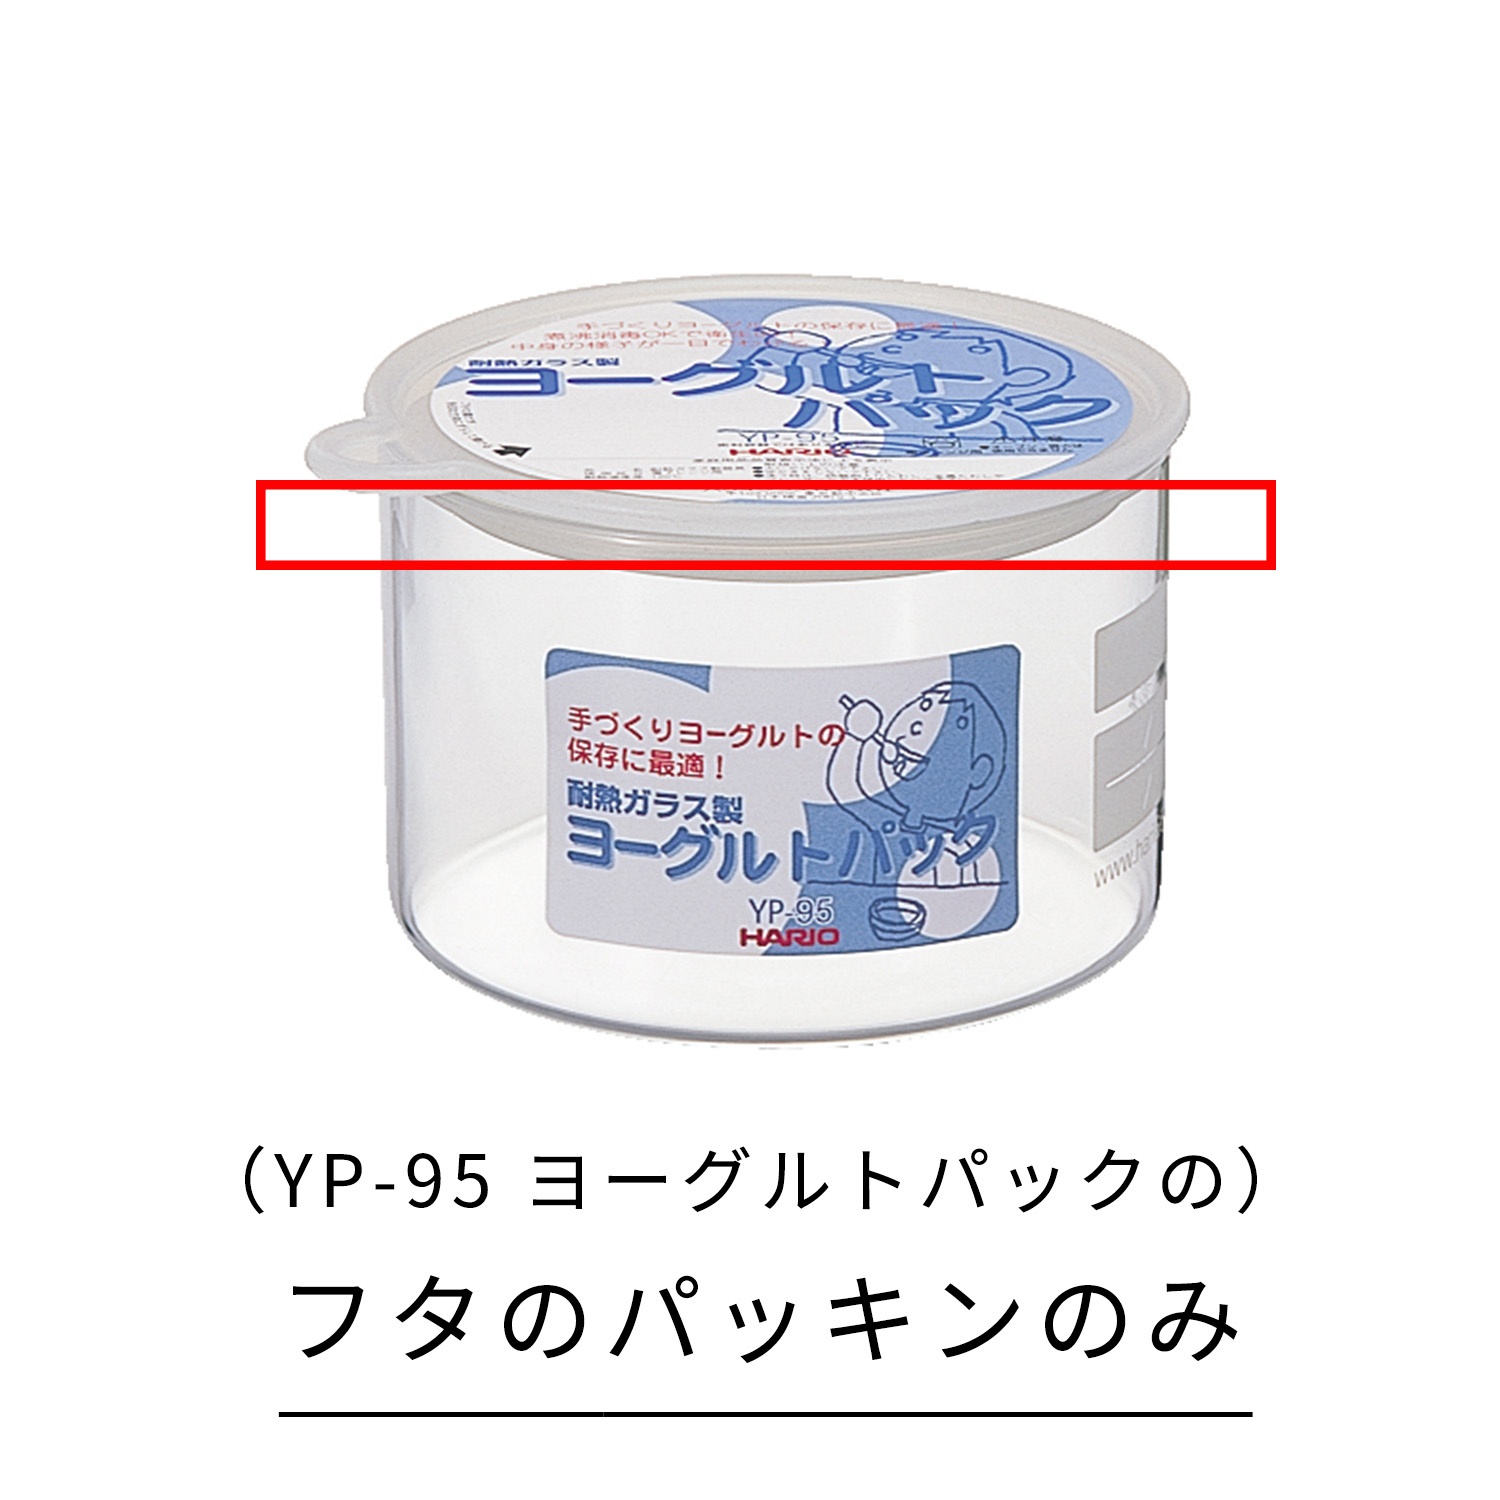
CWT　パッキン（3枚入）
Brand: Hario
対応品番：YP-95T、HP-45T、TP-70T、MP-95T、AP-130T
Category: Home & Garden > Kitchen & Dining > Kitchen Appliance Accessories > Yogurt Maker Accessories